Montchanin Historic District

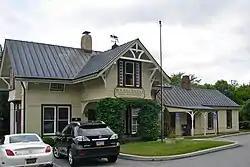
Montchanin Station, Montchanin Historic District, June 2011

Montchanin Historic District is a national historic district located at Montchanin, New Castle County, Delaware. It encompasses 19 contributing buildings centered on the triangular area which was the original village of Montchanin. Notable buildings include the frame, stick-style railroad station (1889), stuccoed stone schoolhouse (1890), a stone bank barn, the blacksmith shop, and various cottages, dating from circa 1840 through the early-20th century.